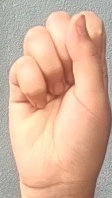
ASL sign: S